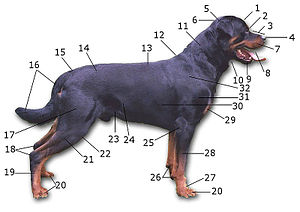
Hundens anatomi / Hundens Legemsdele
Hundens anatomi beskriver kroppens struktur hos tamhunden. Under tæmningen er der blev avlet utallige hunderacer, som afviger betydeligt fysisk og i størrelser: fra den mindste race Chihuahua, med en ideel vægt på 1,5 til 3 kg, til den gigantiske store Irsk Ulvehund med mankenhøjde mindst 71 cm,